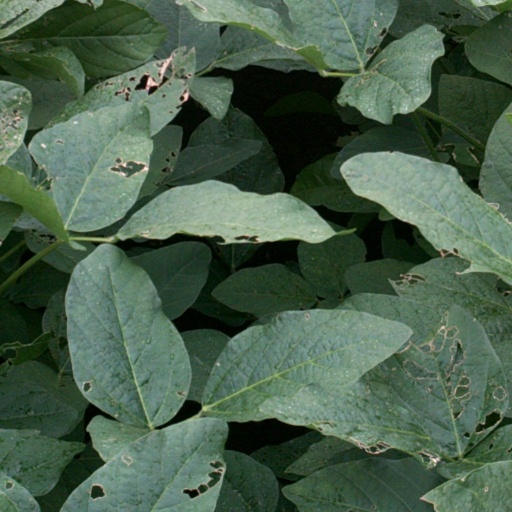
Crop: soybean